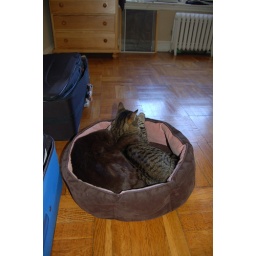
The cats we are house sitting in our Brooklyn apartment.